Lightning Bar

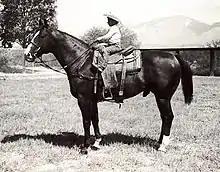
Lightning Bar

Lightning Bar (1951–1960) was an American Quarter Horse who raced and subsequently became a breeding stallion. He was bred by his lifelong owner Art Pollard of Sonoita, Arizona, and was the offspring of Three Bars, a Thoroughbred, and Della P, a Quarter Horse mare from Louisiana, then noted for the breeding of sprint horses. Lightning Bar raced ten times, achieving four victories and four other top-three finishes. His racing career was cut short by illness after only one year, following which he spent two years as a show horse. As a breeding stallion, he sired seven crops, or years, of foals, among whom Doc Bar was the best known. In 1960 Lightning Bar died of an intestinal infection at the age of nine. He was inducted into the American Quarter Horse Association's (AQHA) Hall of Fame in 2008.